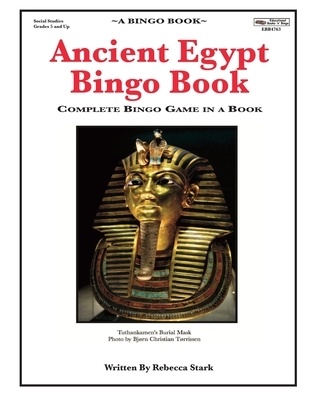
Ancient Egypt Bingo Book: Complete Bingo Game In A Book
Brand: Rebecca Stark
Rebecca Stark's "Bingo Books" are complete bingo games in a book. They are great for end-of-the-unit reviews and can also be used as assessment tools.These games are a great way to introduce or review a subject Each game provides a comprehensive overview of the topic. (Math and Analogy Bingo Games provide skill practice as well ) There are two or three clues for every term, and there are enough unique bingo sheets for 30 students Each Bingo Book includes a list of the 50 Terms/Names, Templates for Additional Terms and Clues, 2 or 3 Clues per Term, 30 Unique Bingo Sheets, and Markers to copy and cut out. Pages are printed on one side only, so you have a choice of cutting apart the book or making copies of the sheets. Because the sheets are printed on plain paper, you can have the students mark the sheets with pencil and reprint the sheets as needed for additional games. Author: Rebecca Stark ISBN-10: 087386476X ISBN-13: 9780873864763 Publisher: January Productions, Incorporated Language: English Published: 07/28/2016 Pages: 82 Format: Paperback Weight: 0.47lbs Size: 11.02h x 8.50w x 0.17d
Category: Toys & Games > Games > Bingo Sets